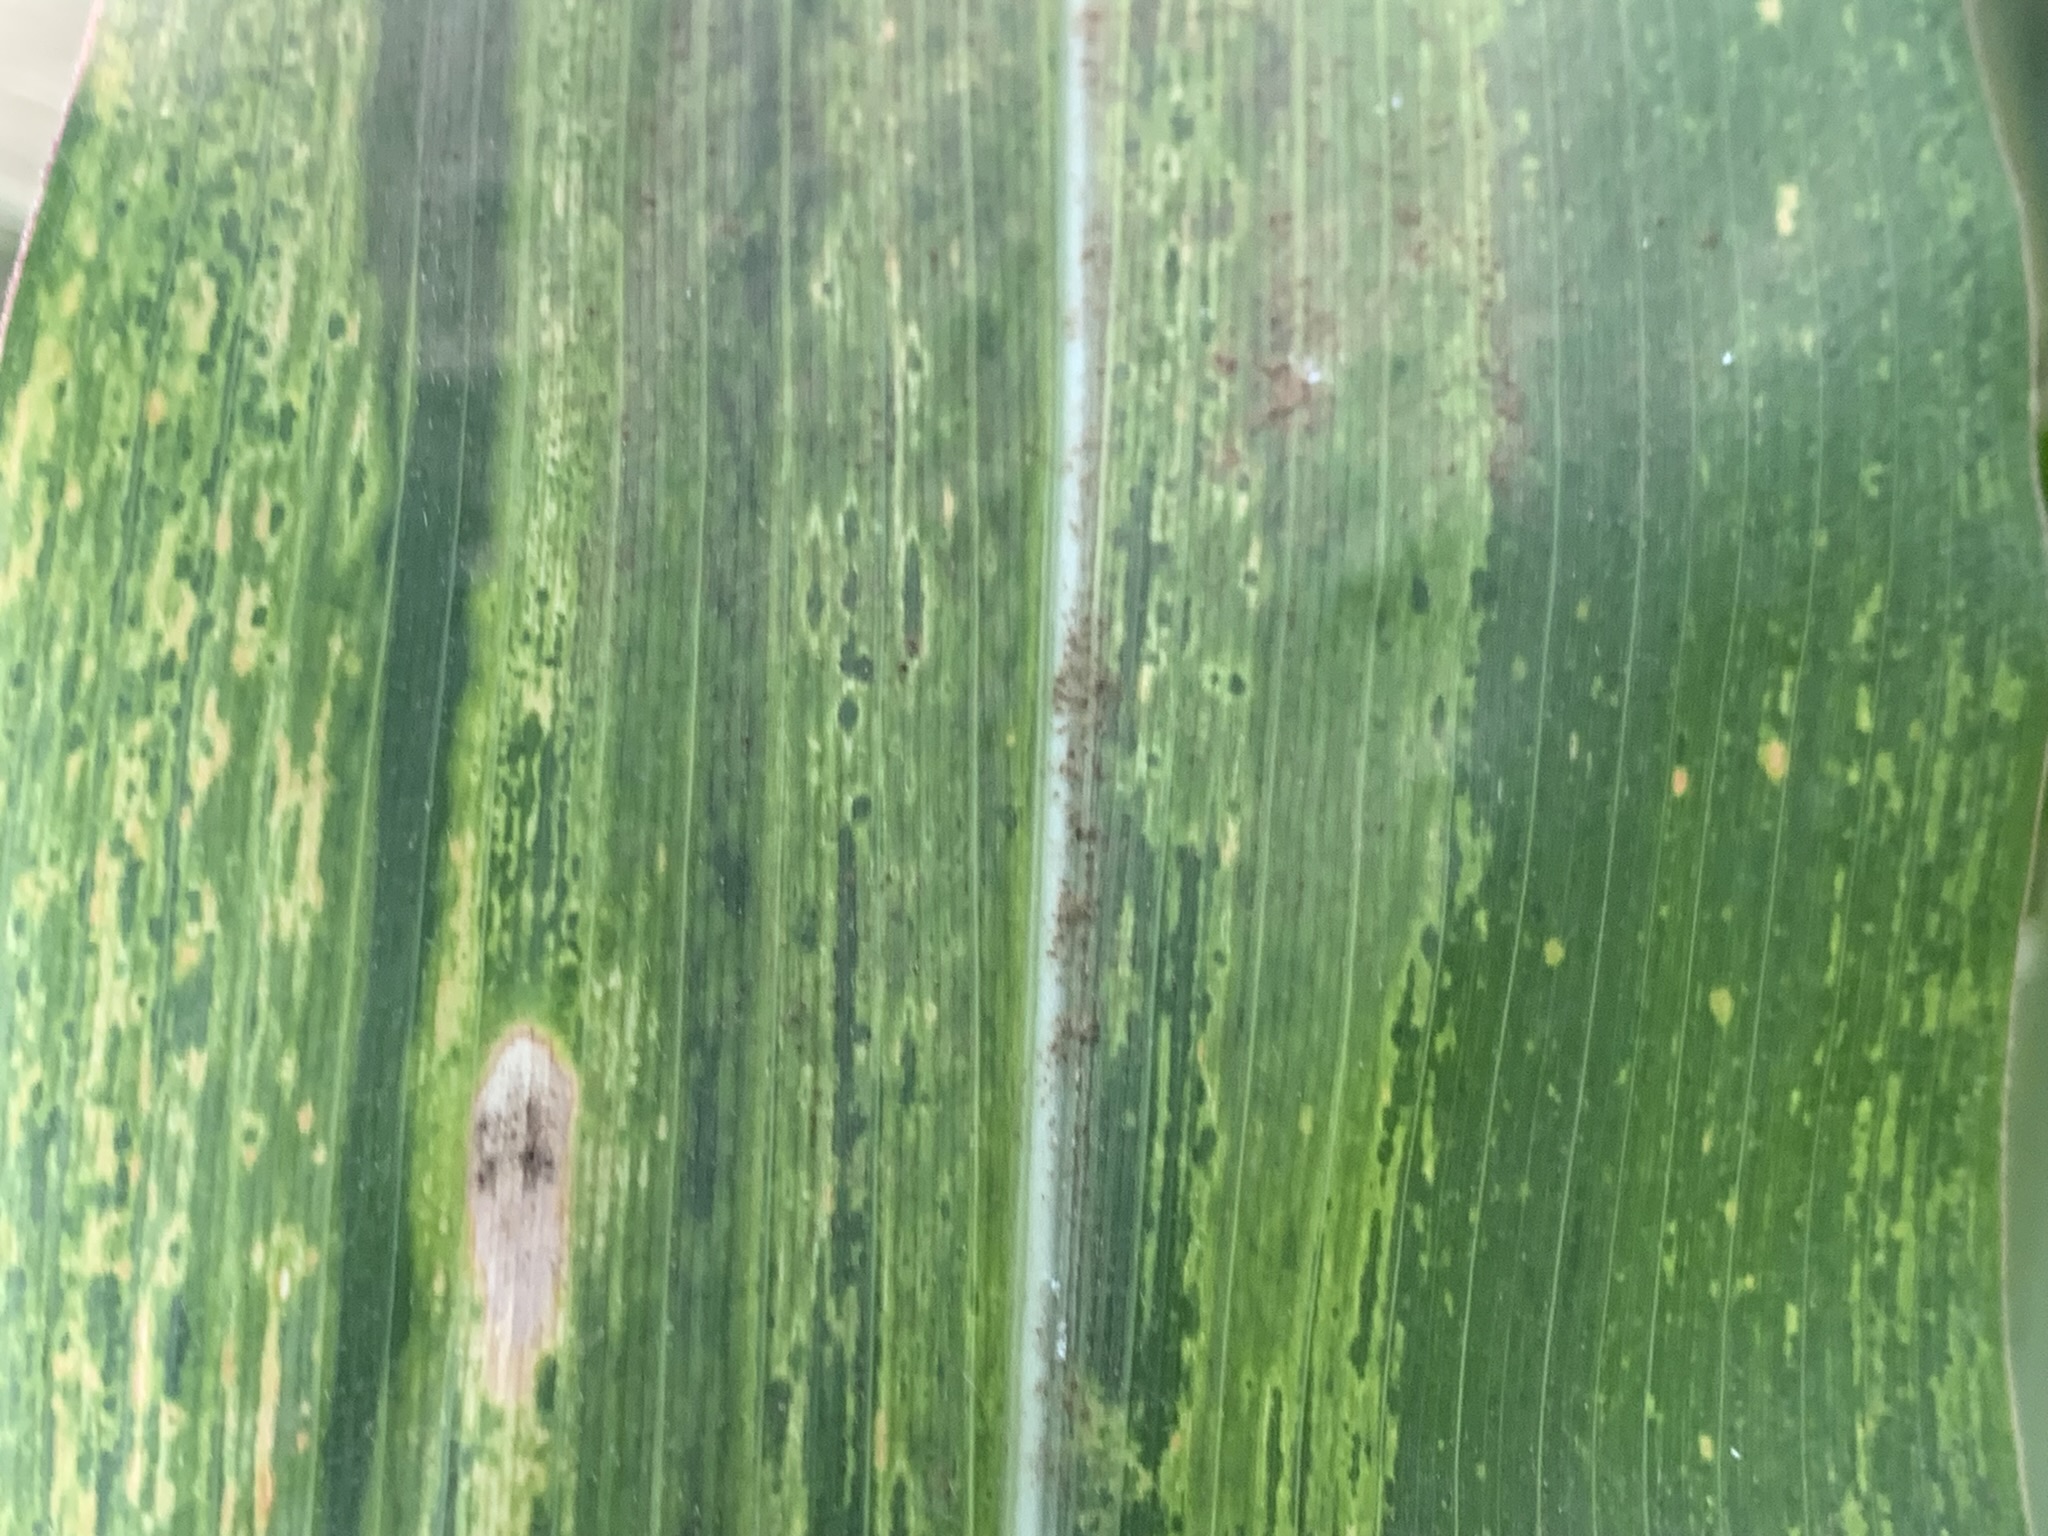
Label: MSV